Vijasan Caves

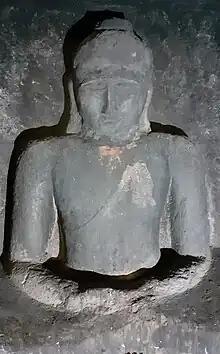
Buddhist sculpture in the caves

The oldest sites around Vijasan date to the 1st century AD, during the reign of Yajna Sri Satakarni of the Satavahana dynasty. Like similar megalithic caves, the caves at Vijasan were cut into stone foothills with intentionally narrow tunnels to prevent collapse. The main cave at Vijasan extends into the rock in a straight line, ending in a chamber with a carved Buddha sculpture. The tunnel also contains galleries furnished with wall carvings of religious scenes, though some of these have been damaged. Other, smaller caves and archaeological sites are also present in the area around Vijasan.